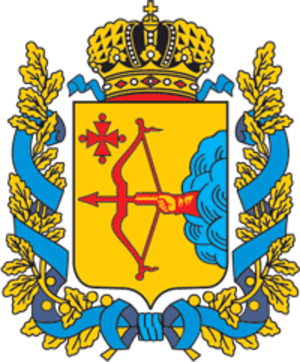
Le gouvernement de Viatka est une division administrative de l’Empire russe, puis de la R.S.F.S.R., située au nord-est de Moscou, avec pour capitale la ville de Viatka. Créé en 1796 le gouvernement exista jusqu’en 1929.